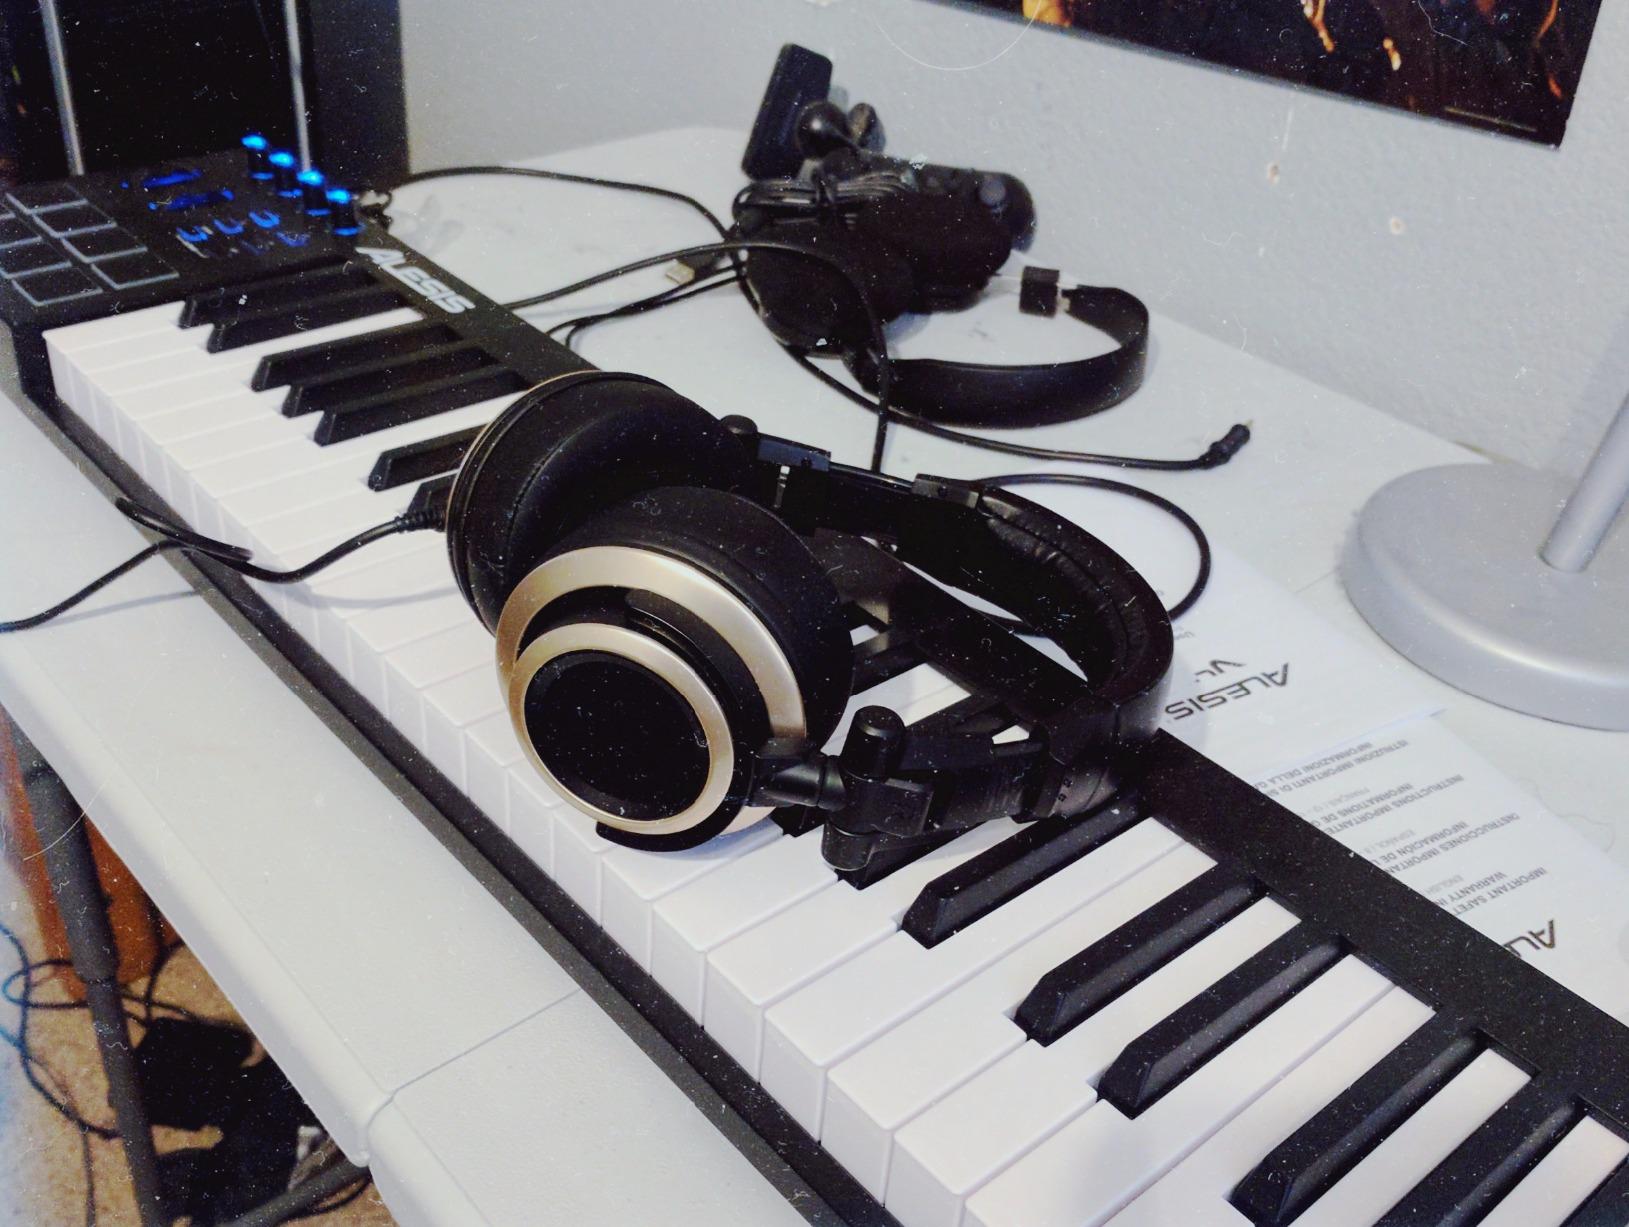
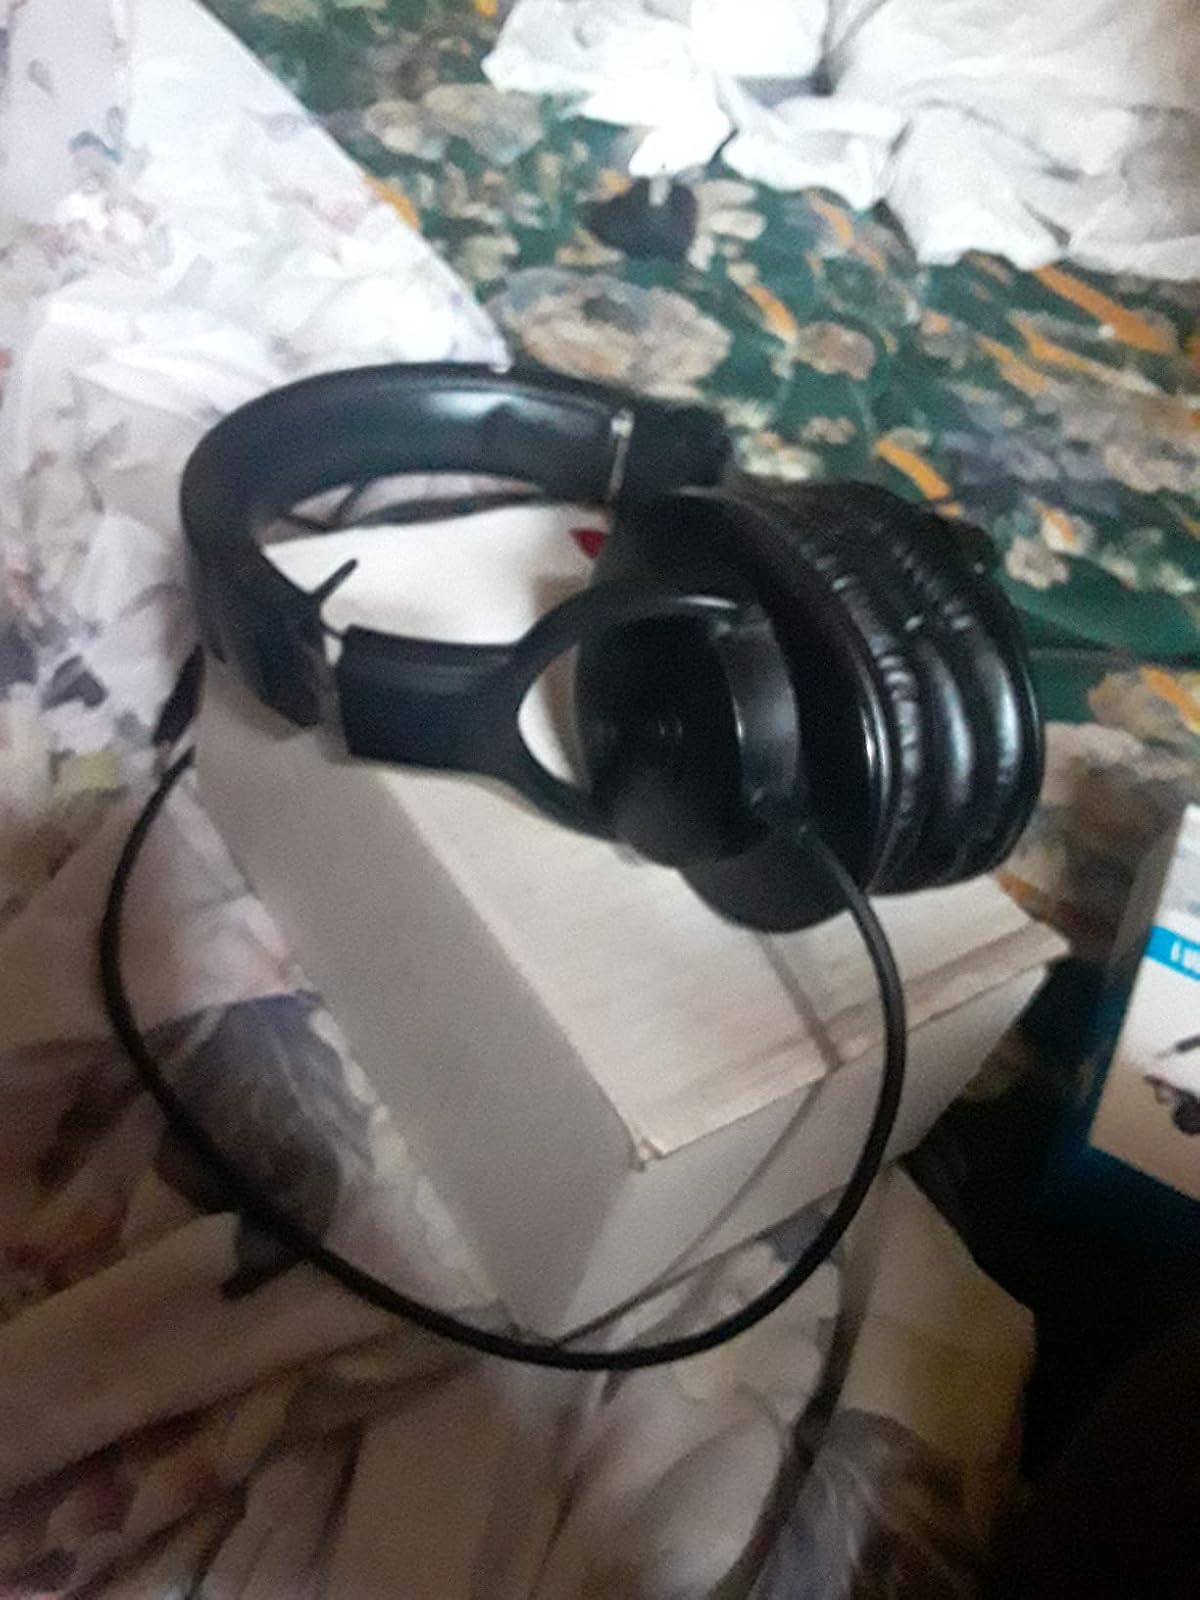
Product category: headphones
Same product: no